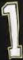
Number: 1